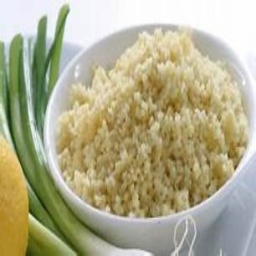
Label: bulgur_pilaf